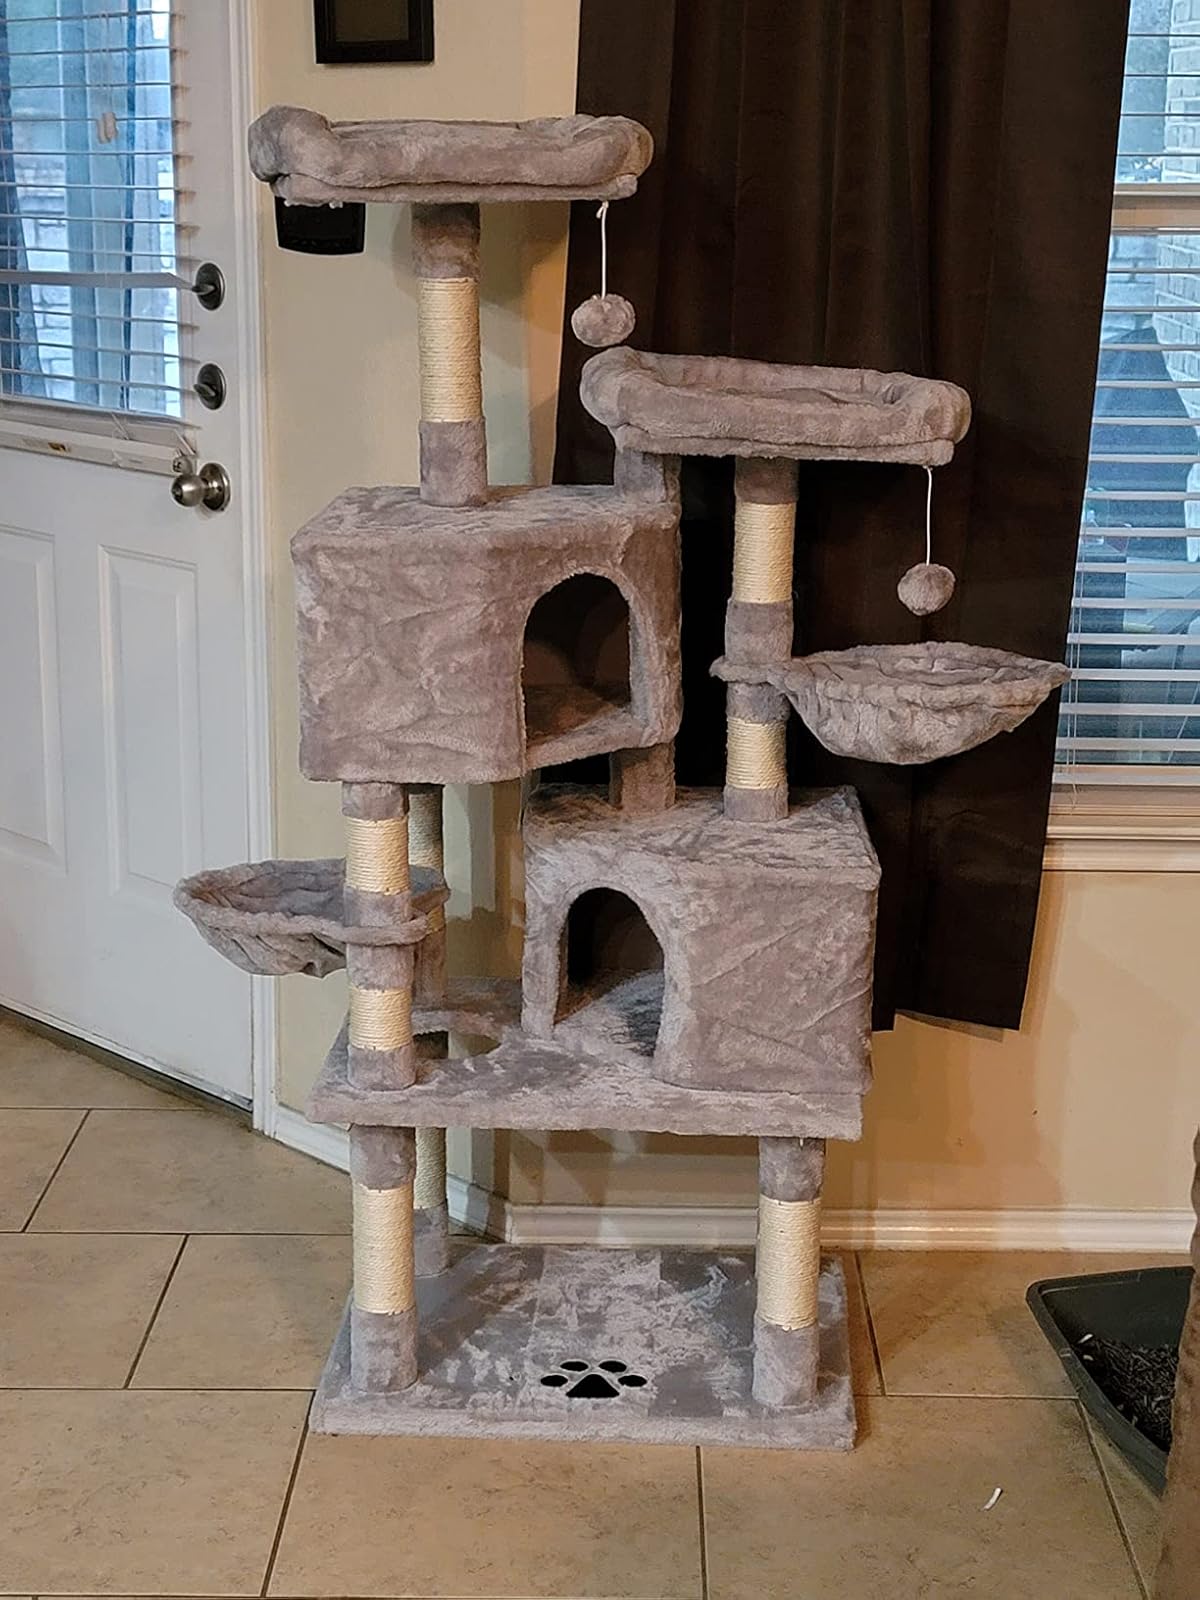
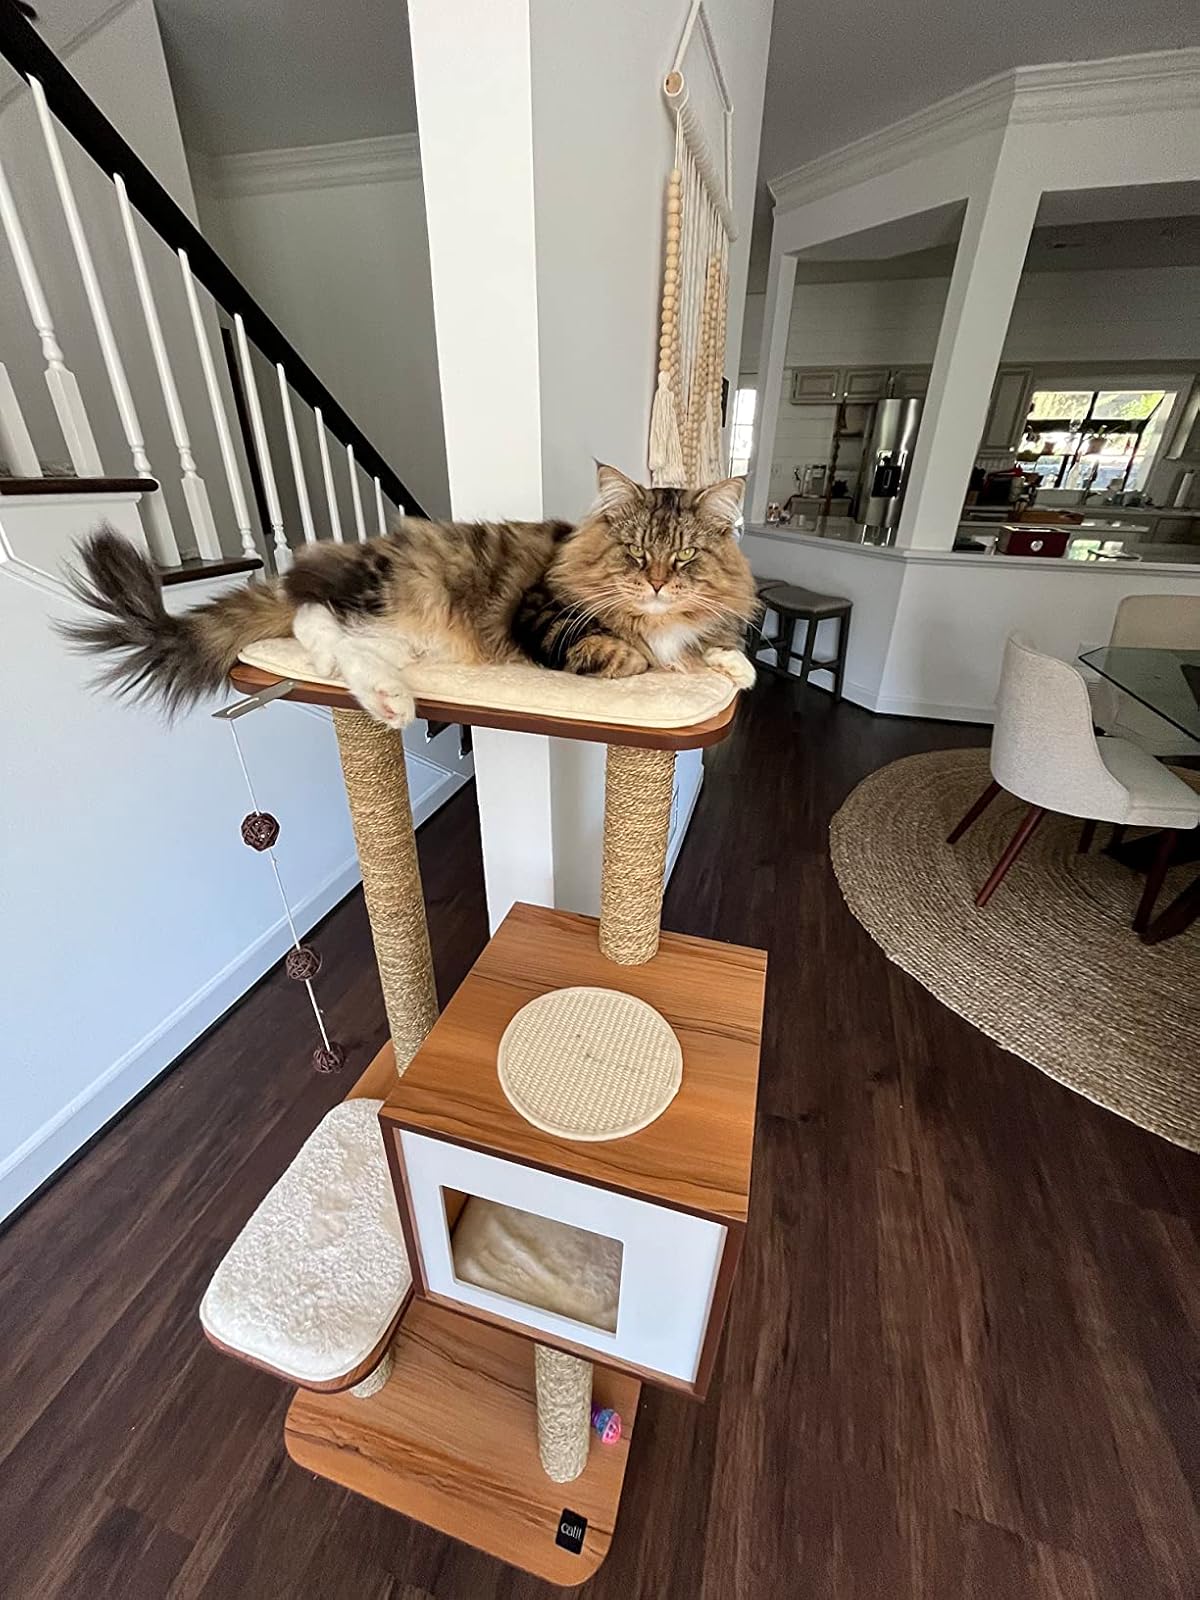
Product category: items_cat tree
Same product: no